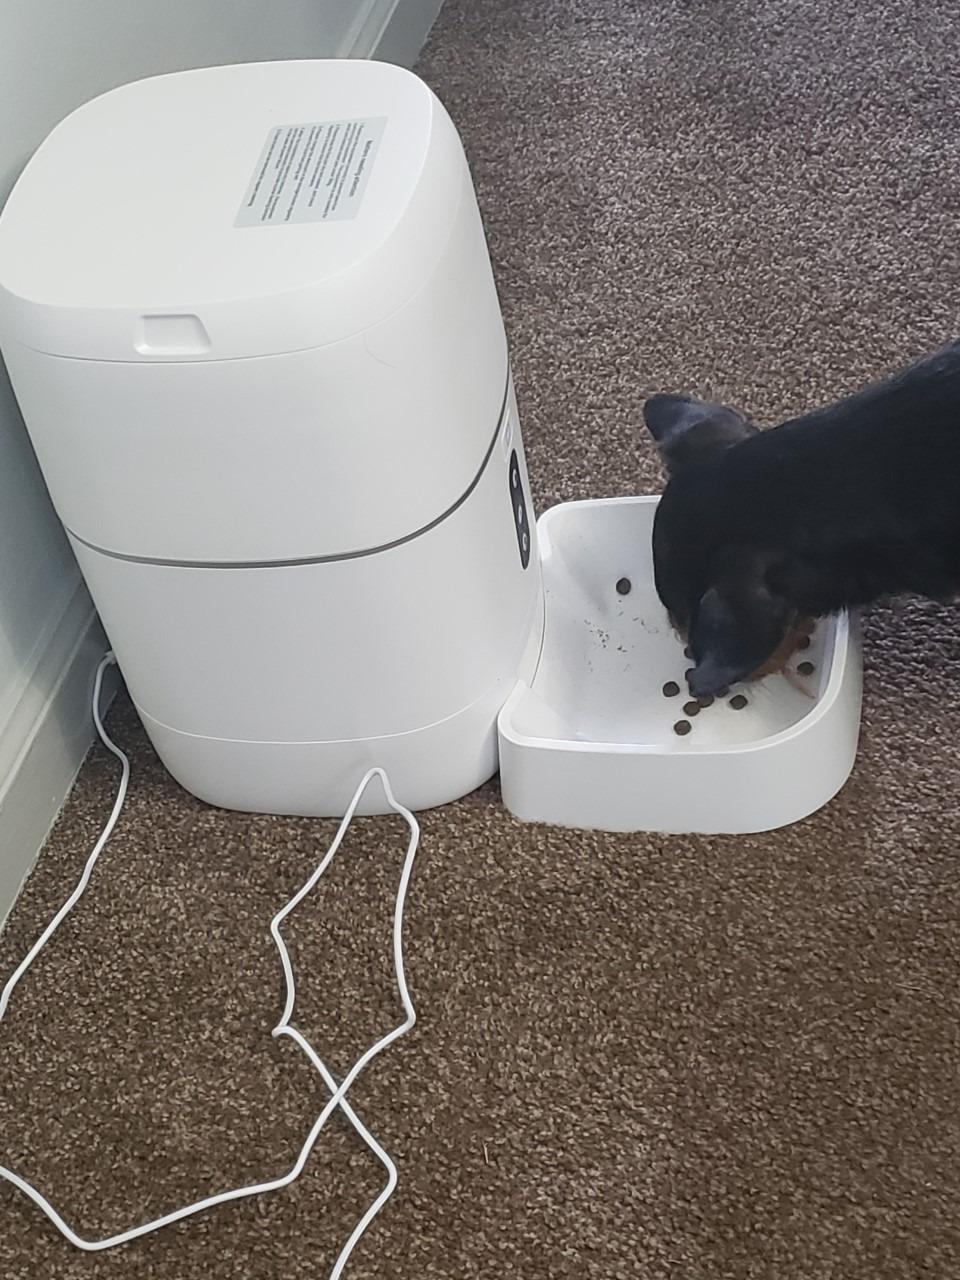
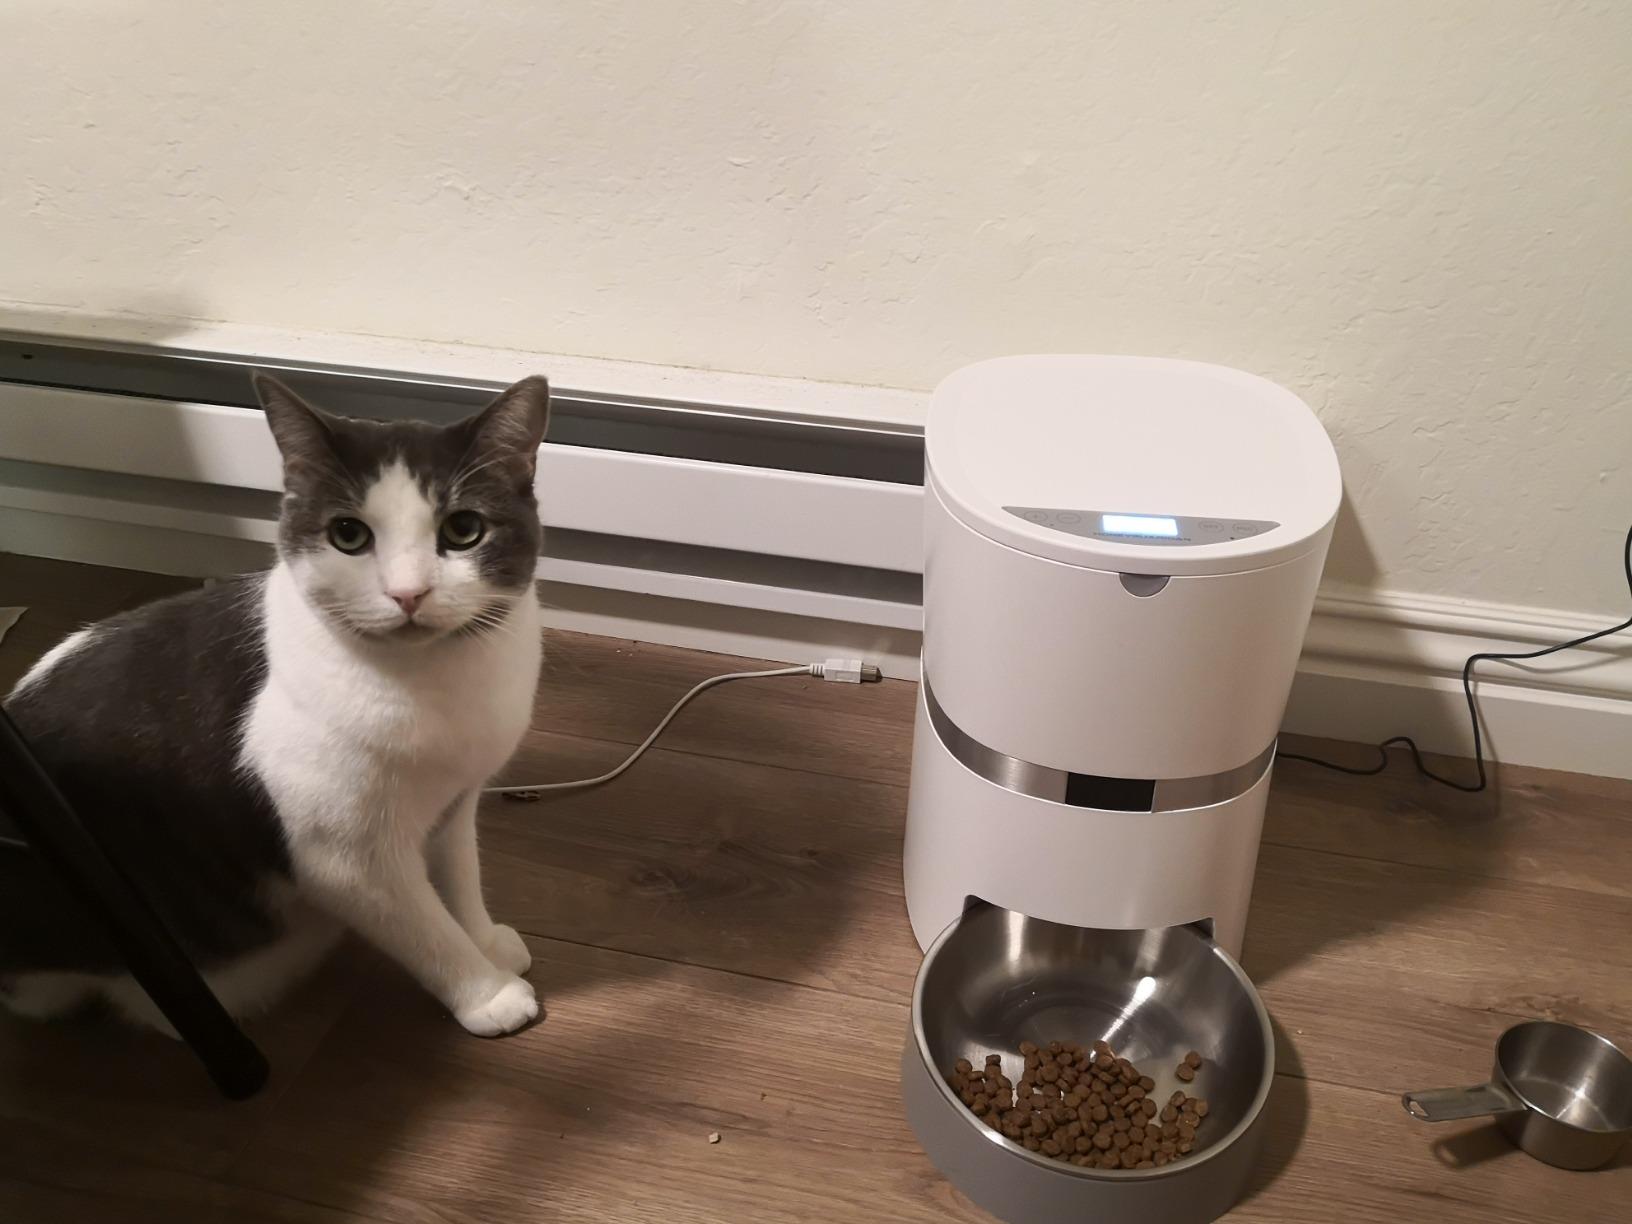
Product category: items_feeder
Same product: no